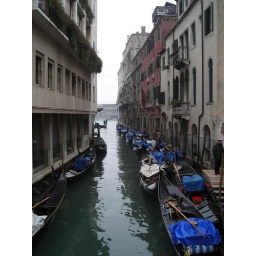
side streets are crossing the main street all under water